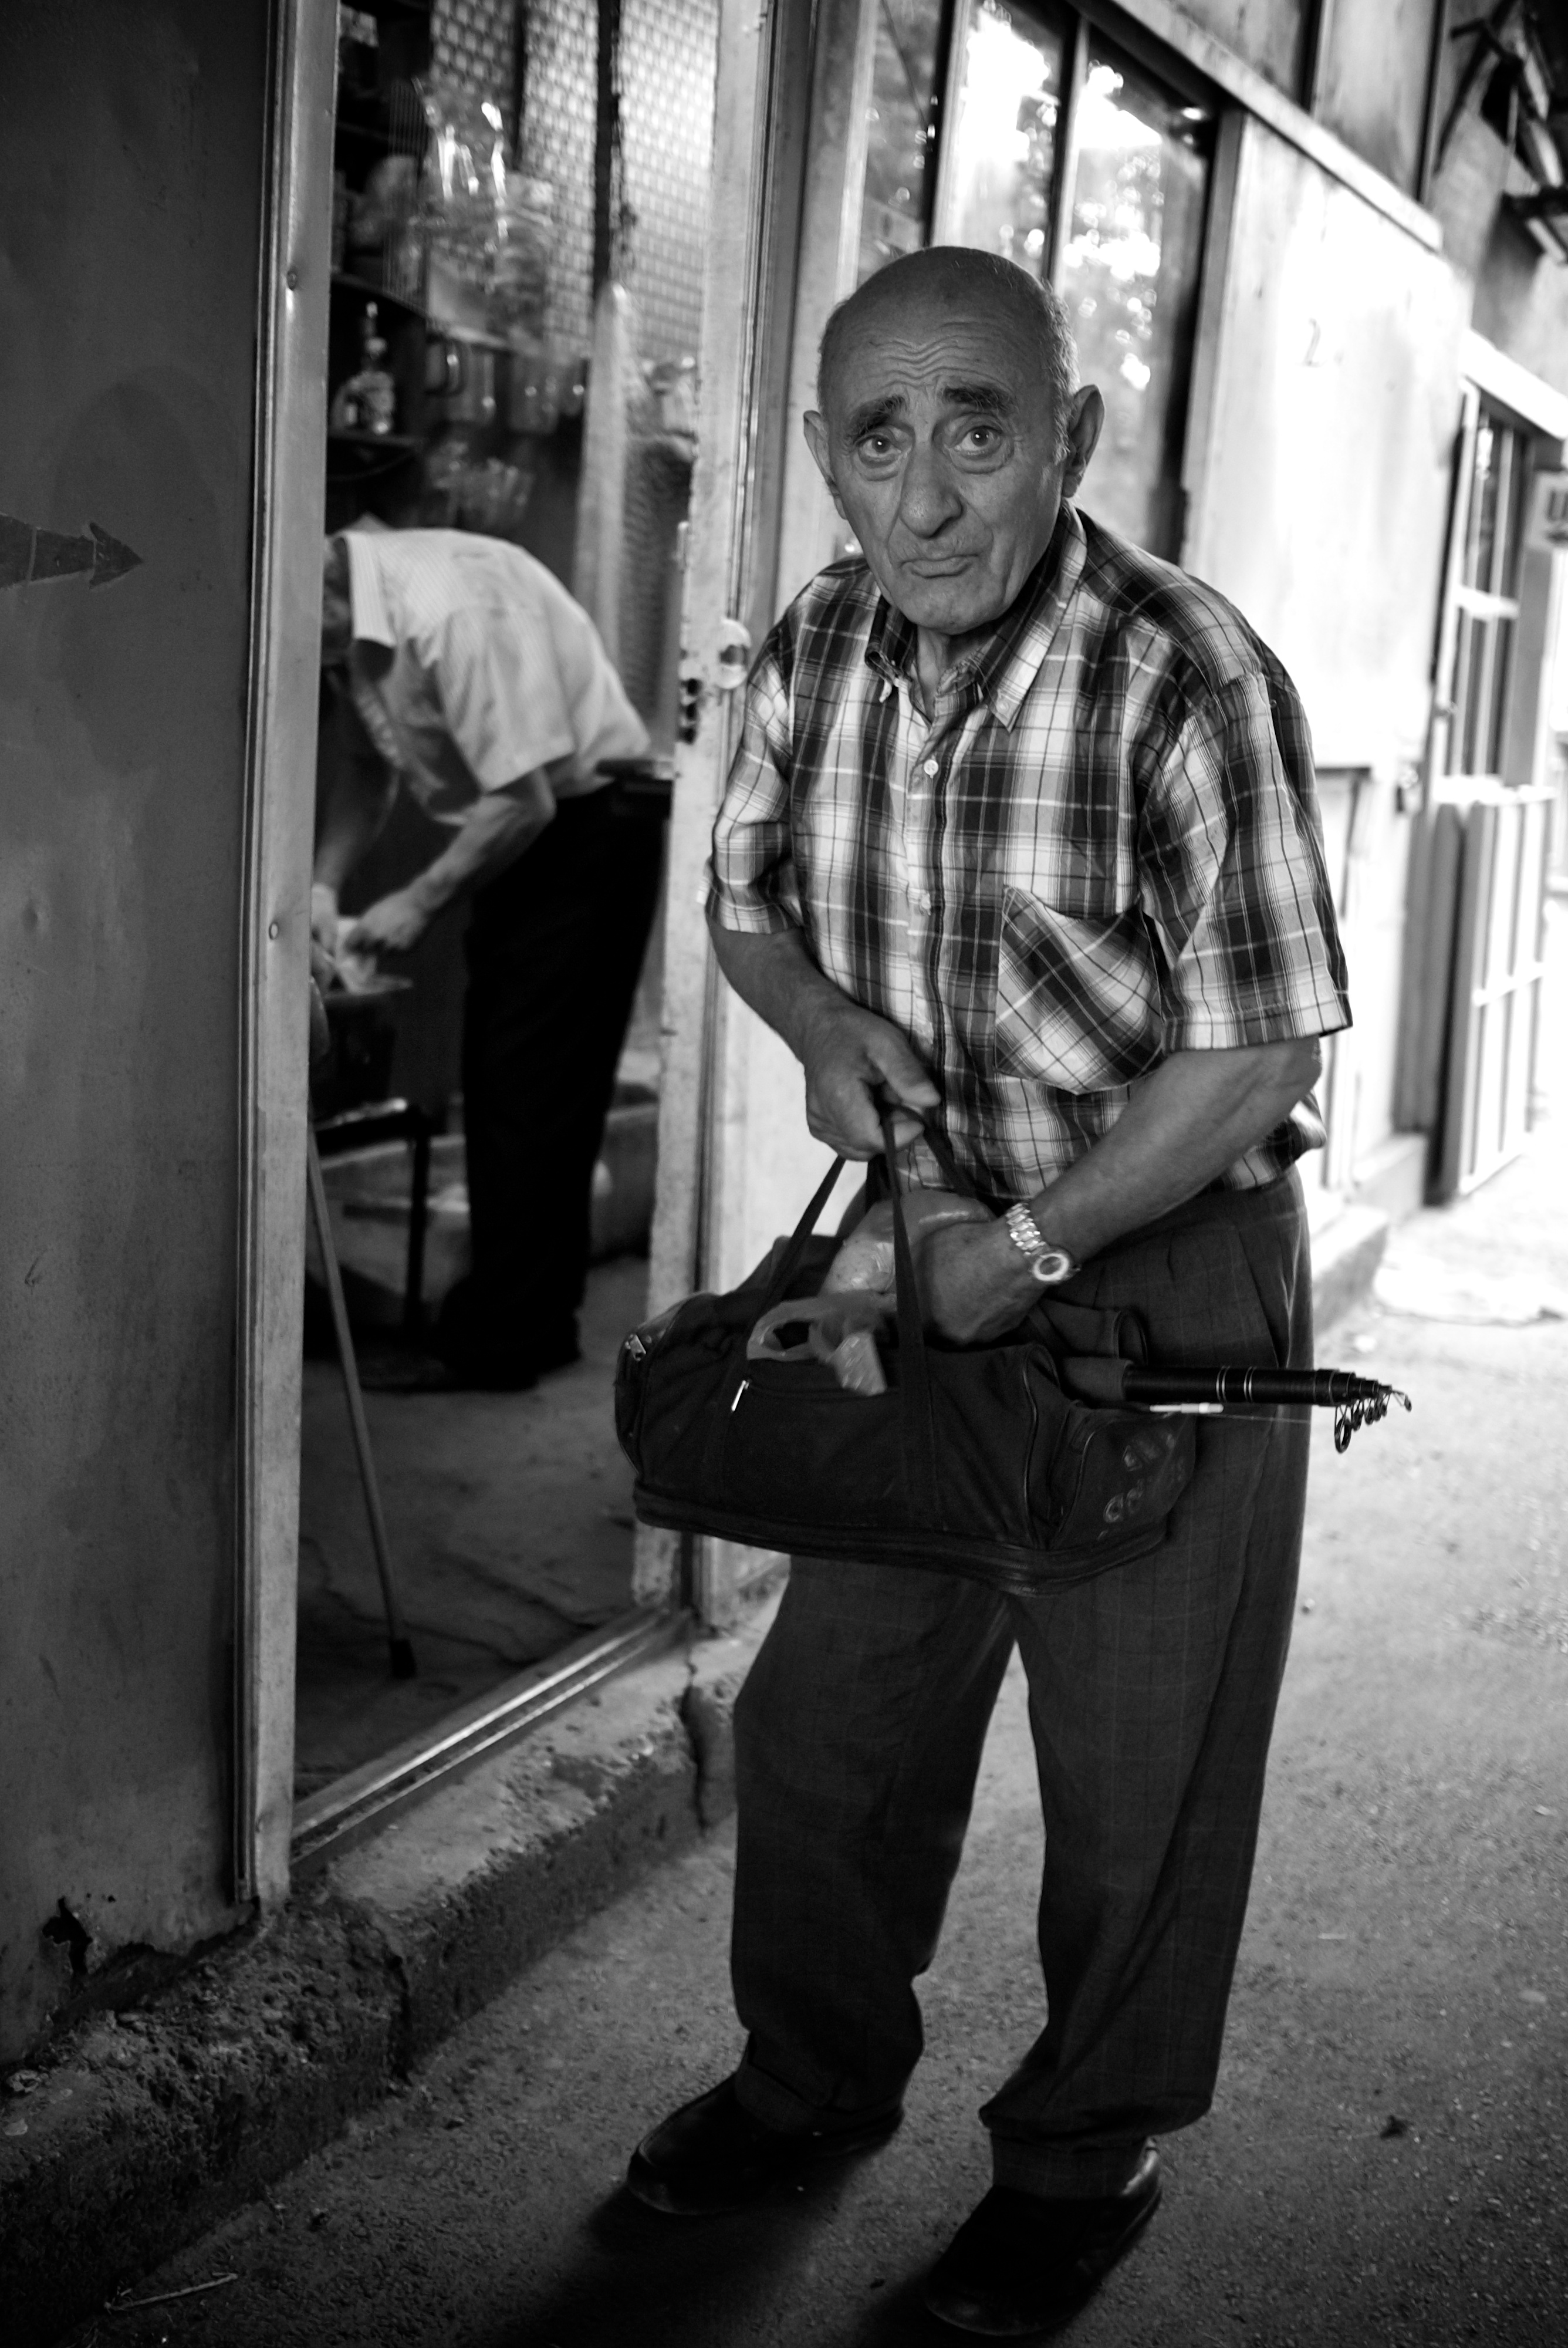
man, person, black and white, road, white, street, photography, ebook, sitting, training, profession, black, monochrome, streetphotography, flickr, thomas, video, infrastructure, olympus, photograph, snapshot, omd, fuji, leica, monochrom, leuthard, hcb, thomasleuthard, streettogs, monochrome photography, film noir, human positions